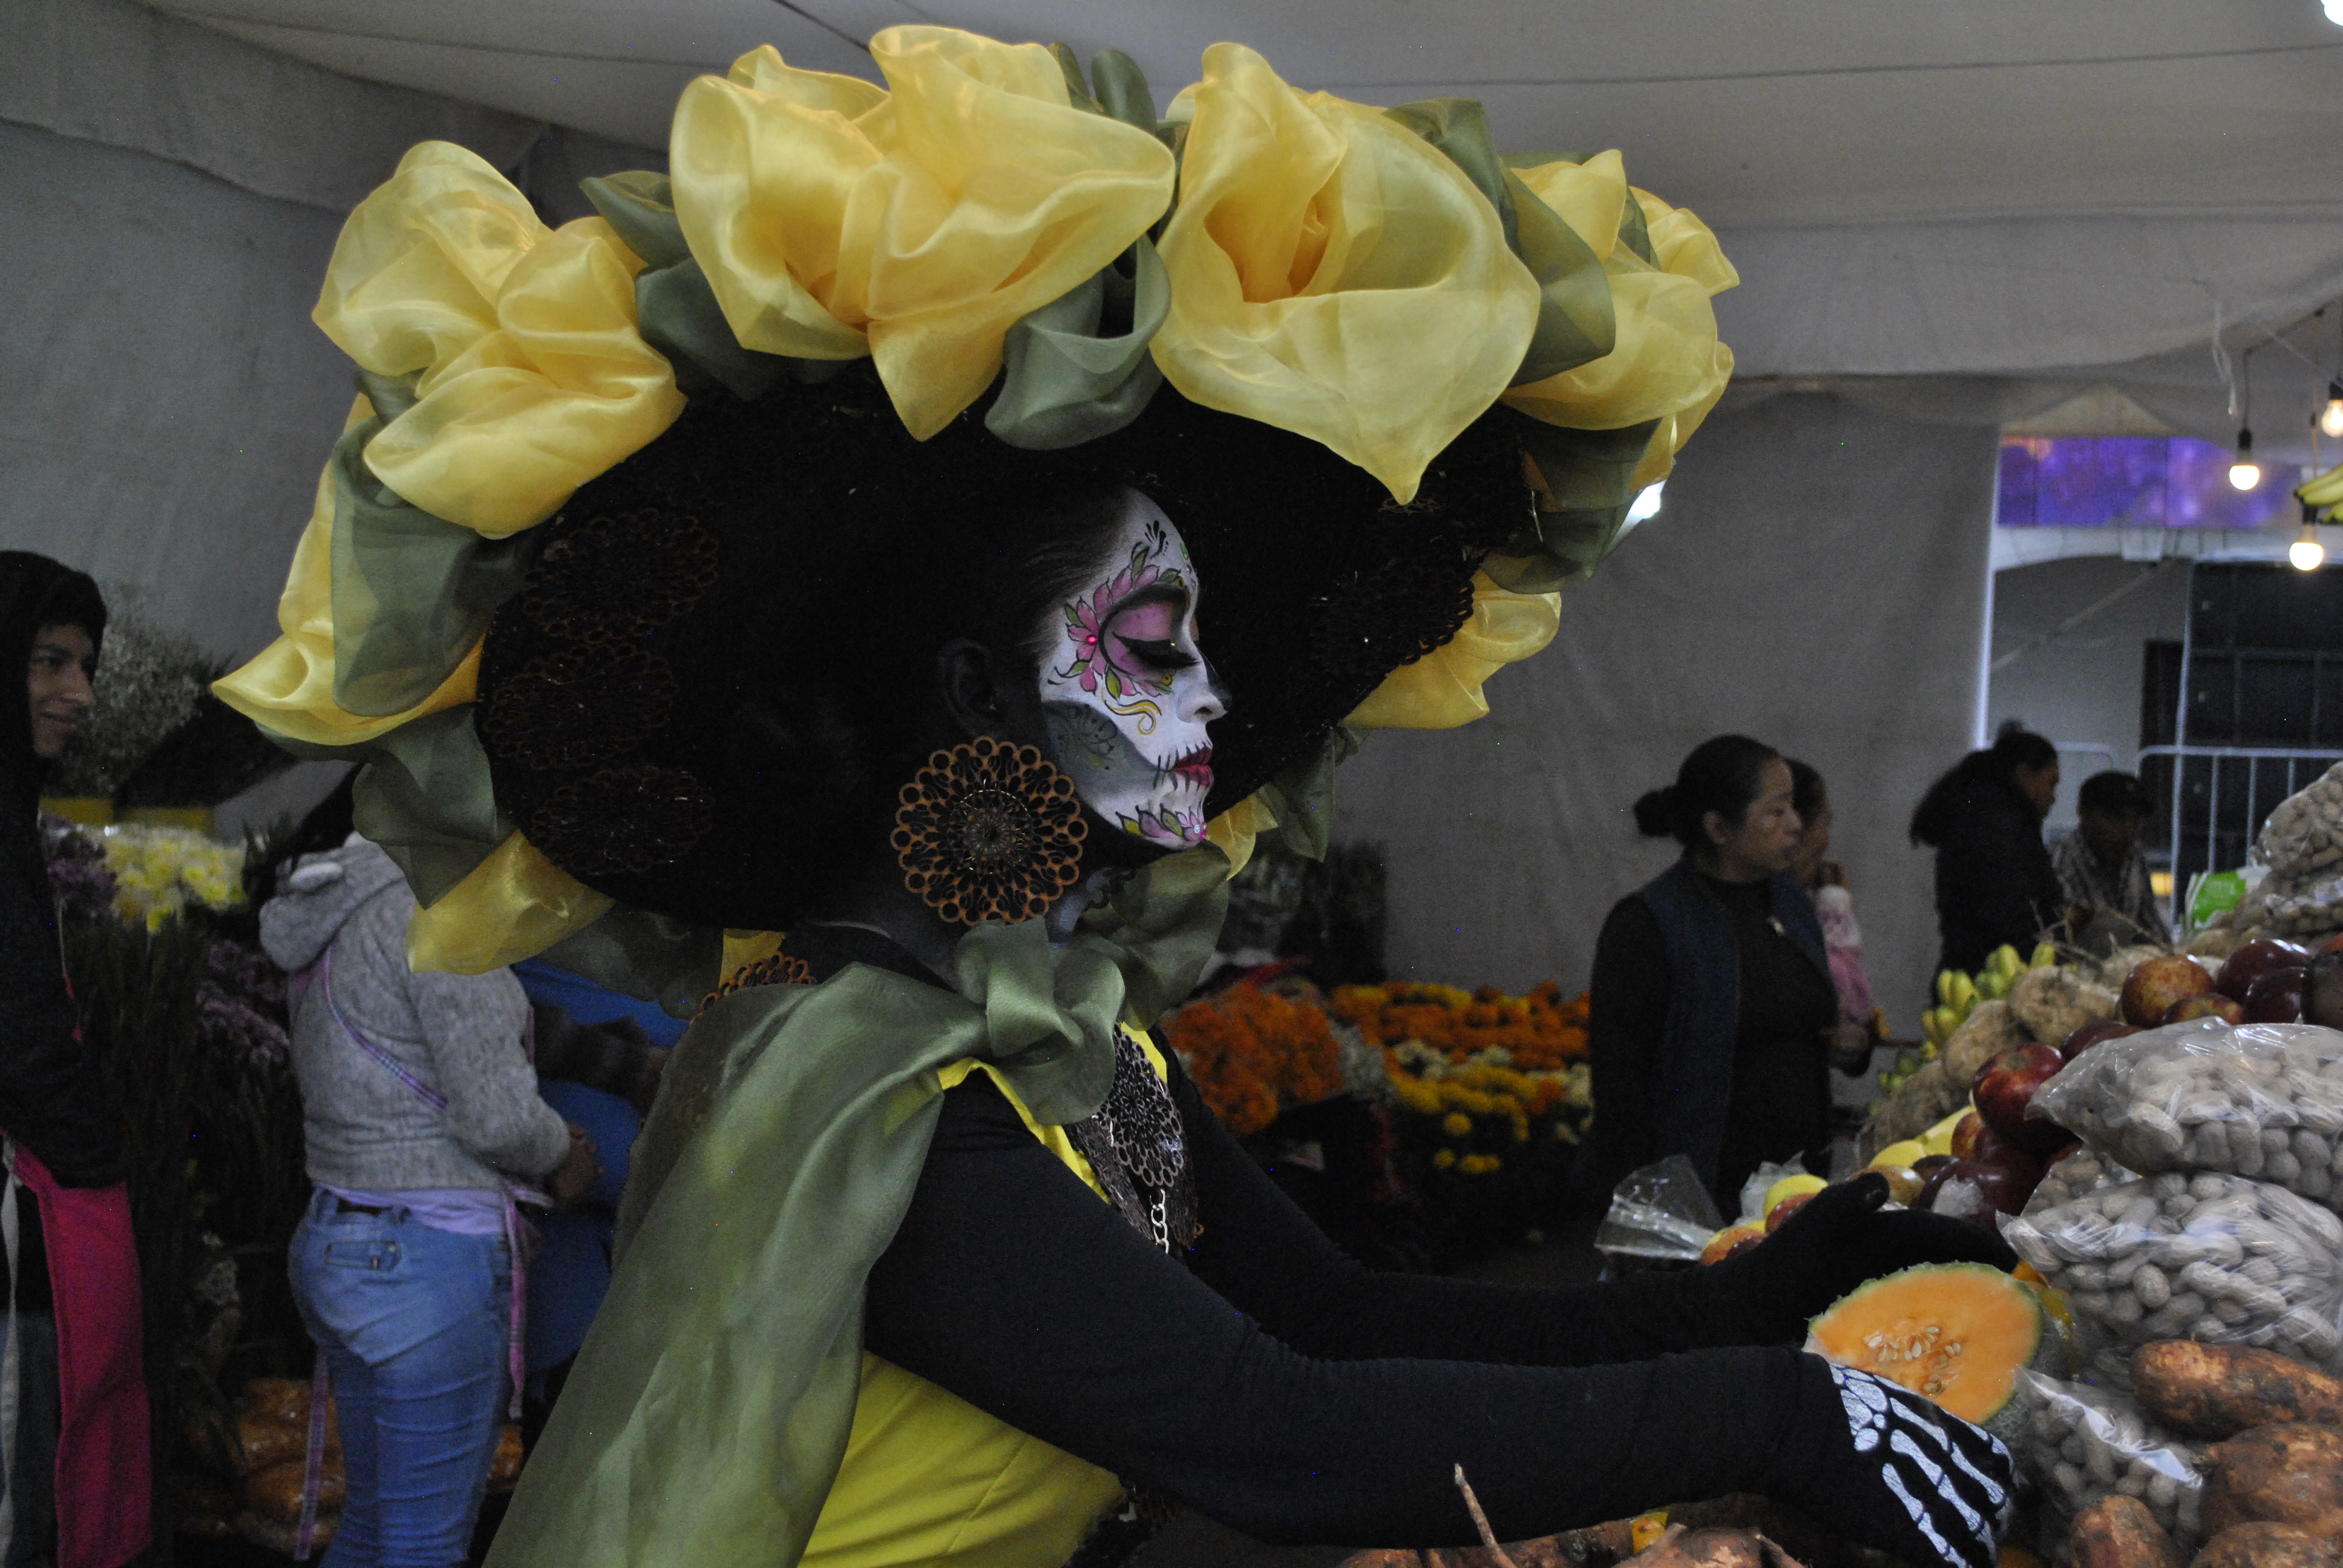
mexico, traditions, november, catrina, woman, beutyfull, makeup, outerwear, flower, temple, yellow, organism, public space, art, hat, flower arranging, toy, fun, event, party supply, t shirt, rose, floristry, petal, suit, artificial flower, cut flowers, floral design, crowd, balloon, leisure, public event, tradition, visual arts, rose family, festival, costume, tourism, masque, market, bouquet